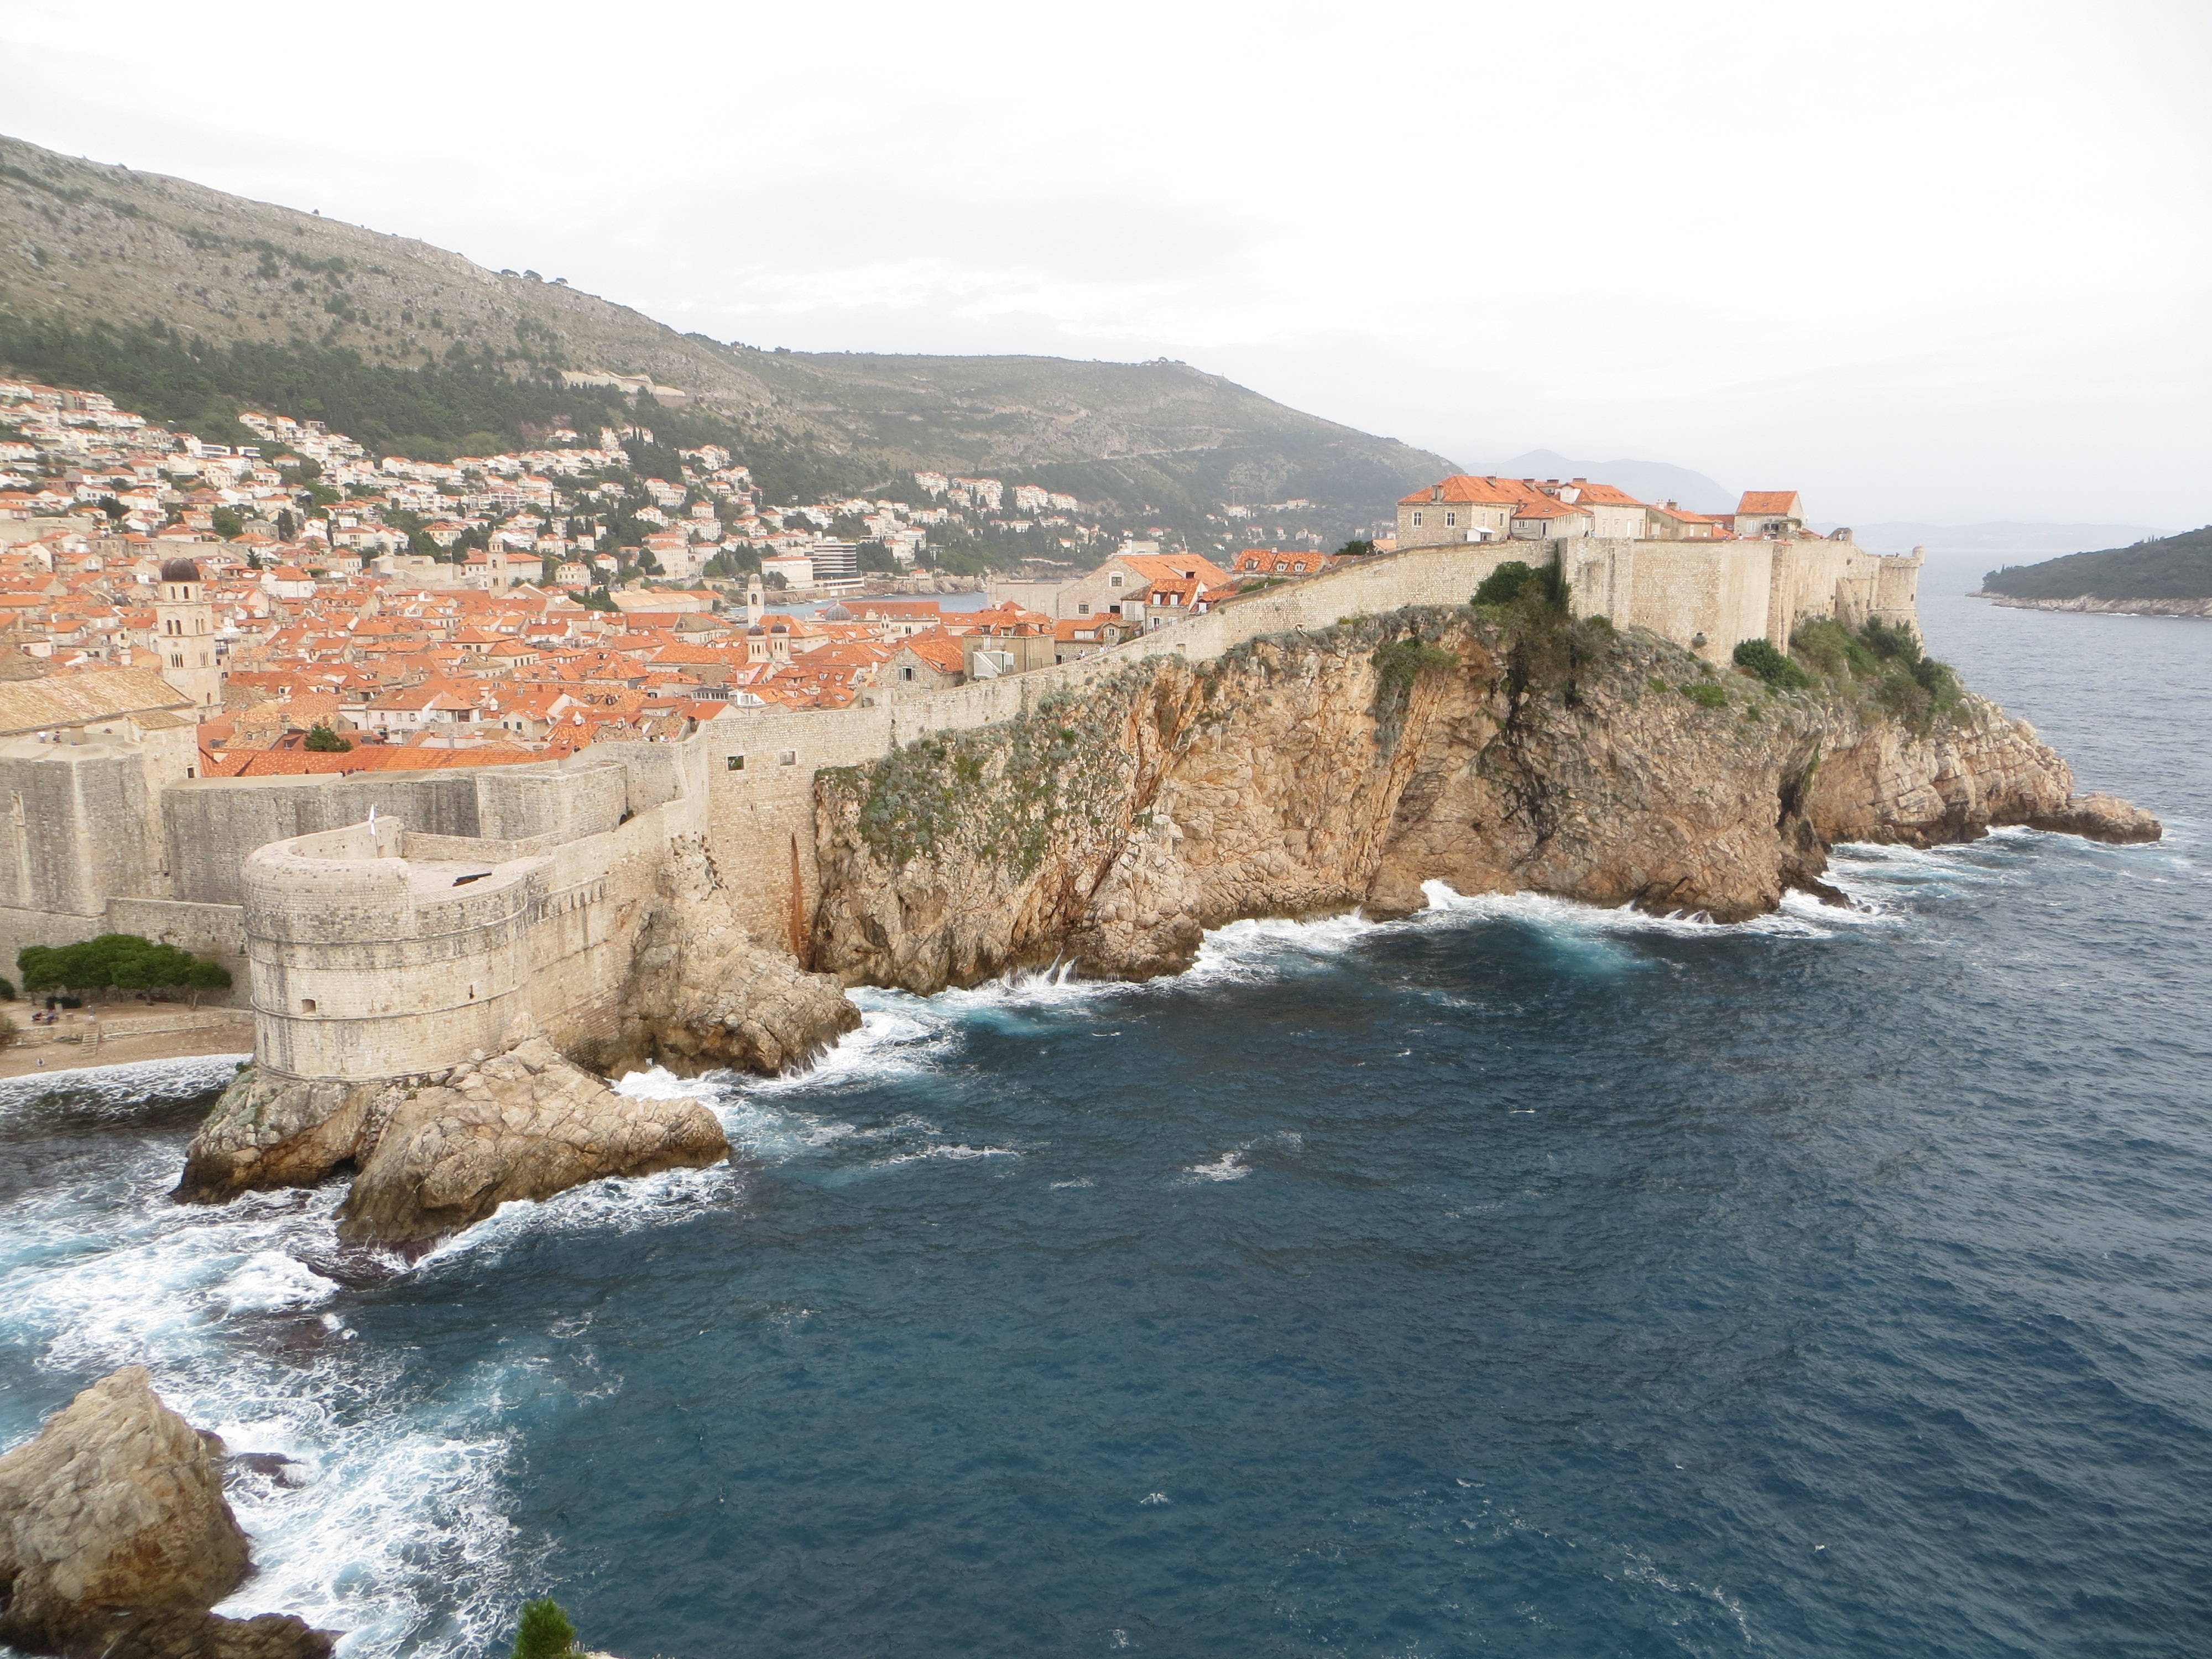
sea, coast, cliff, cove, bay, terrain, waterway, croatia, dubrovnik, cape, landform, walled city